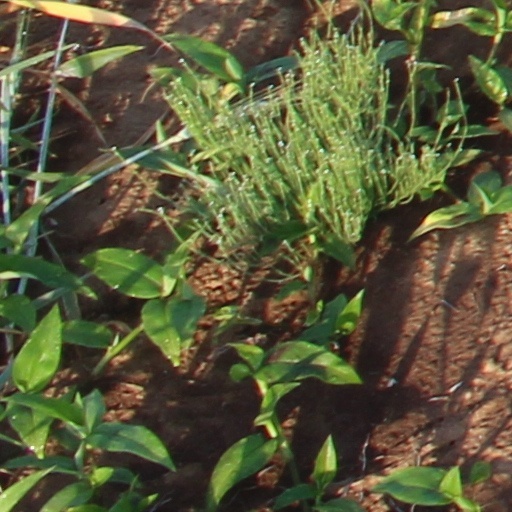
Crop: wheat